List of spacecraft called Sputnik

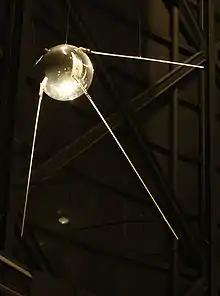
Sputnik 1

Sputnik (Спутник, Russian for "satellite") is a name for multiple spacecraft launched under the Soviet space program. "Sputnik 1", "Sputnik 2" and "Sputnik 3" were the official Soviet names of those objects, and the remaining designations in the series ("Sputnik 4" and so on) were not official names but names applied in the West to objects whose original Soviet names may not have been known at the time.